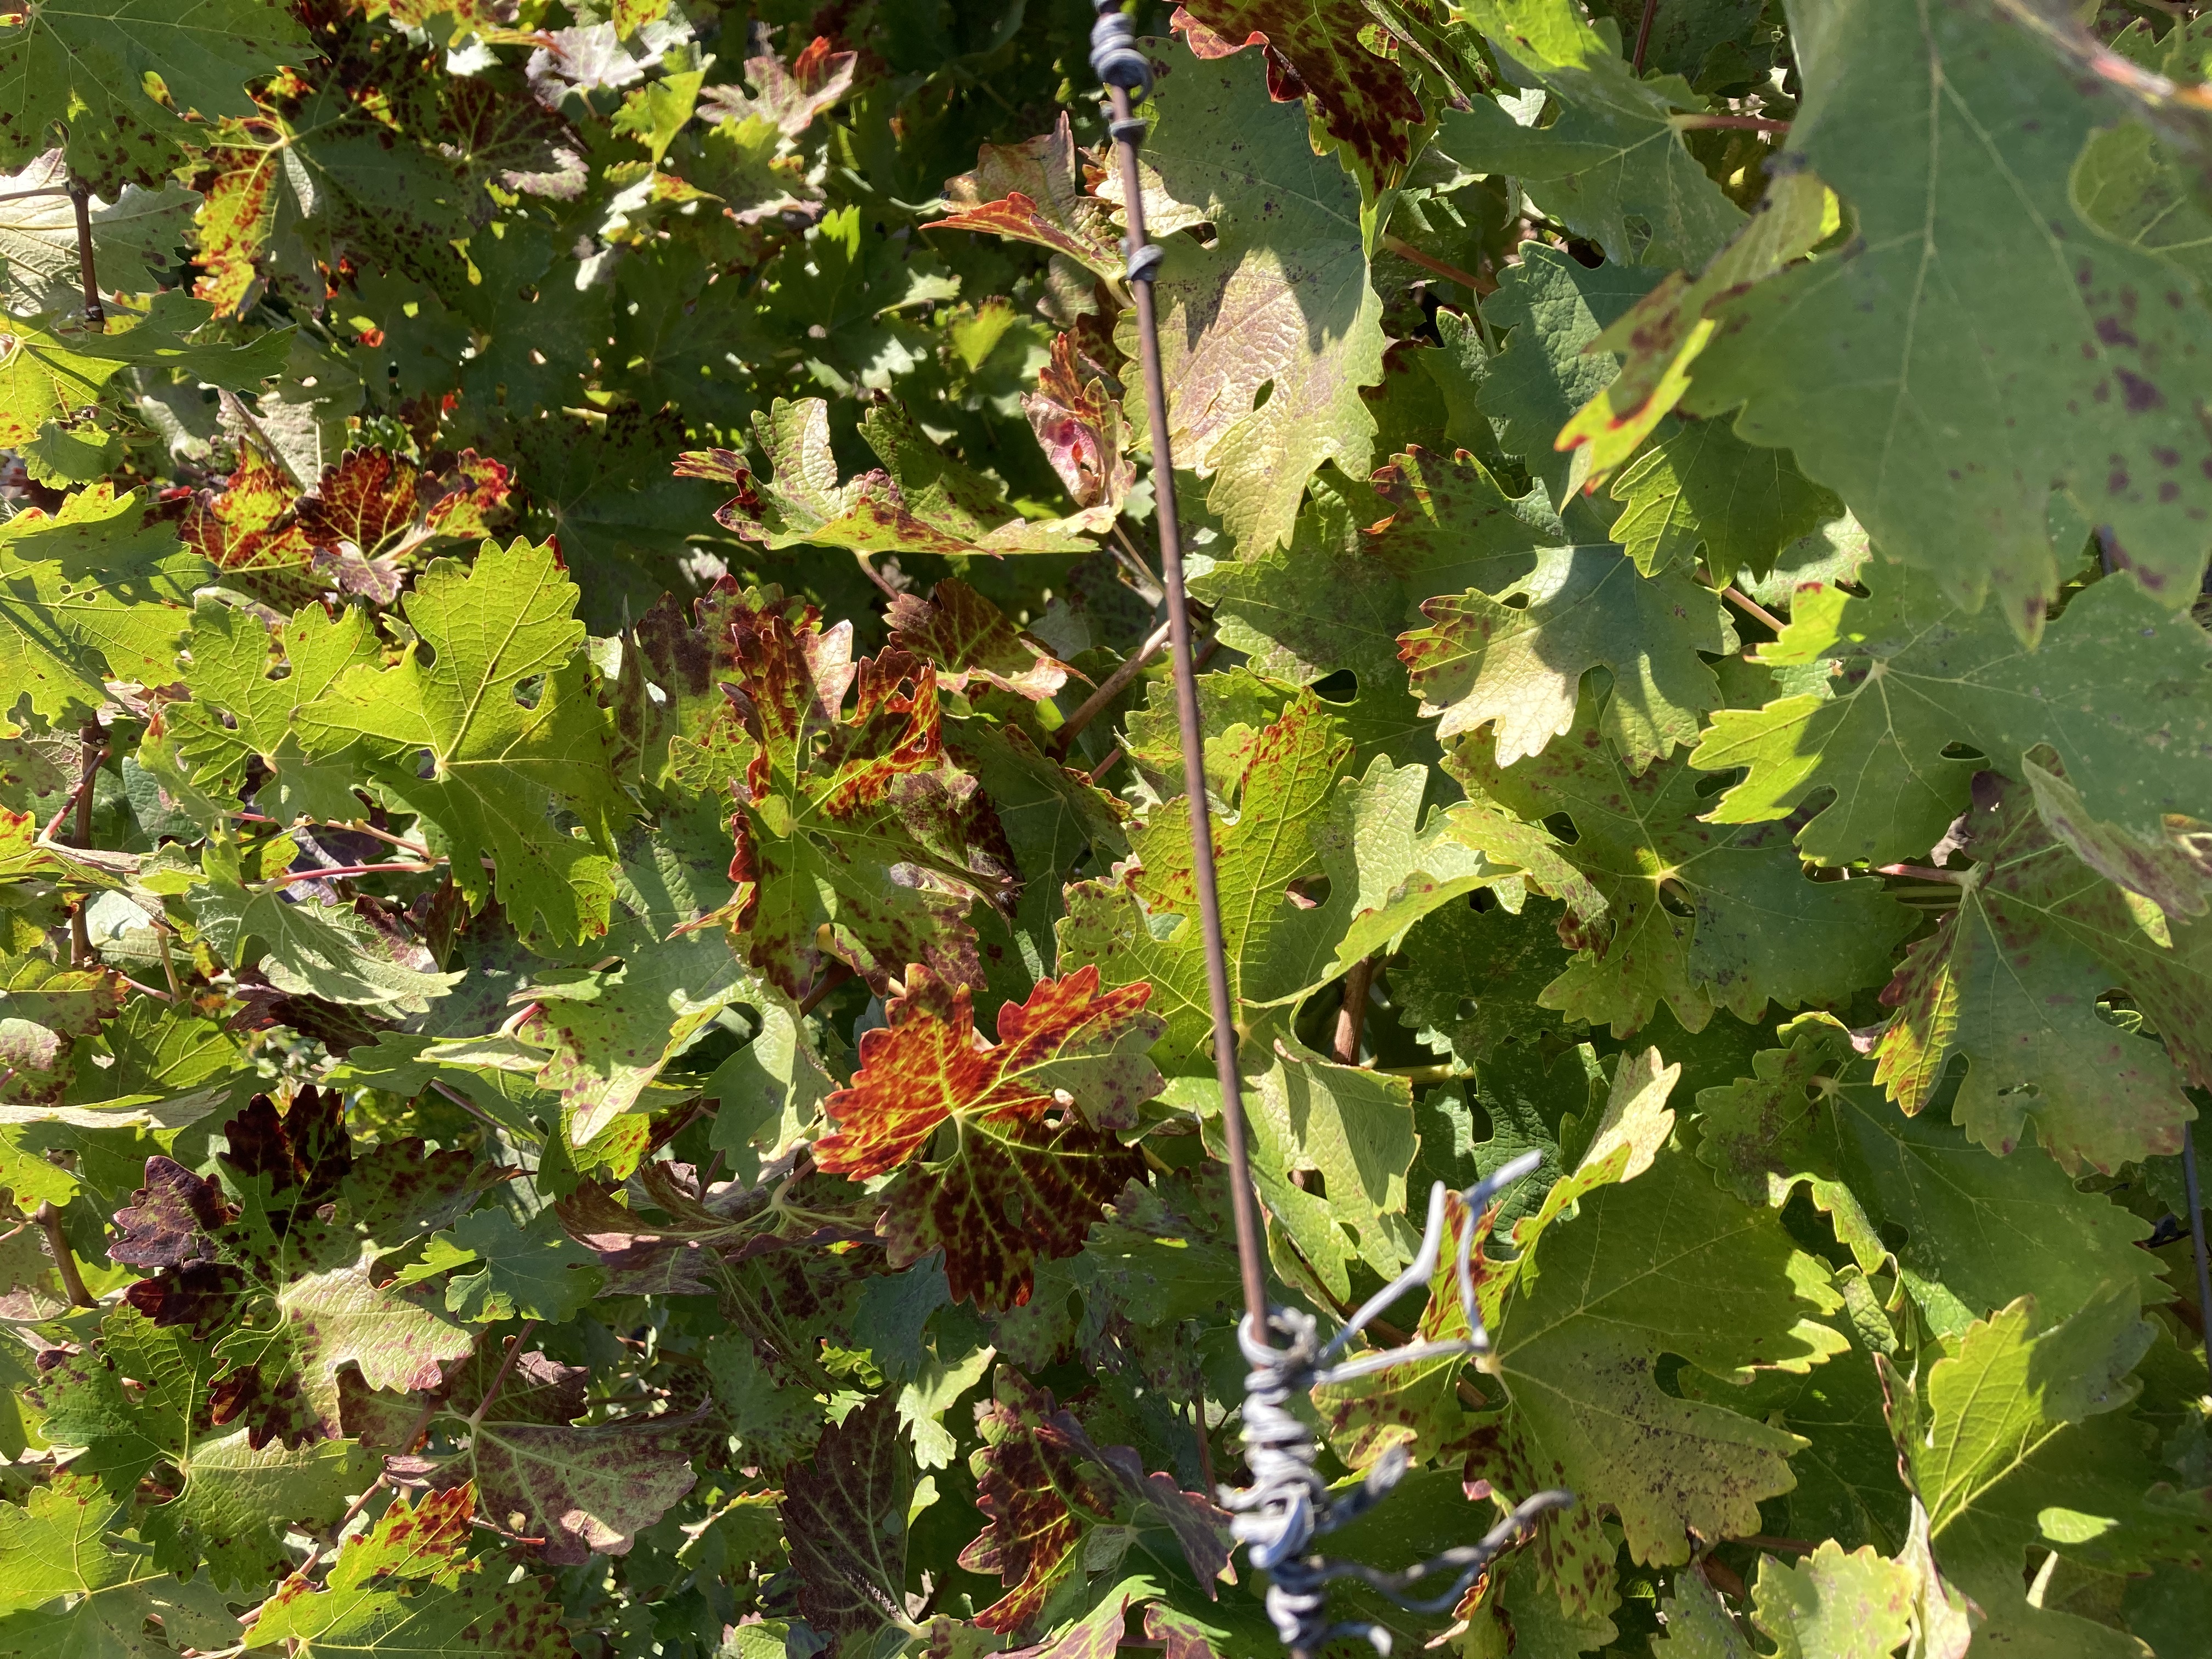
Label: Leafroll 3